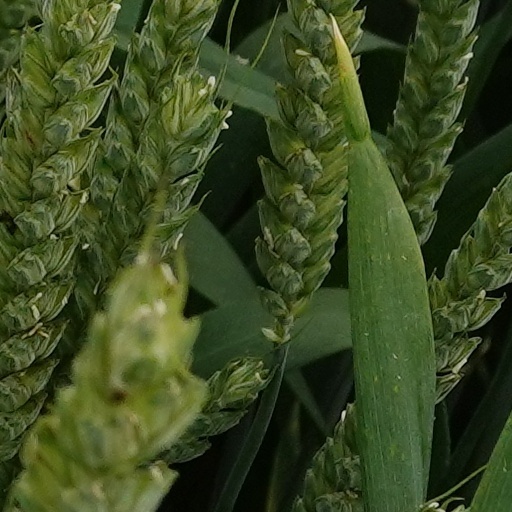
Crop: wheat